Langtang, Rasuwa

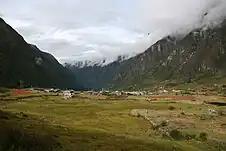

Langtang was a village development committee (VDC) in Rasuwa District in the Bagmati Zone of northern Nepal. It was located within the Langtang valley, approximately 40 miles northeast of Kathmandu. At the time of the 1991 Nepal census, it had a population of 468 people living in 100 individual households.